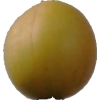
Label: cherry_wax